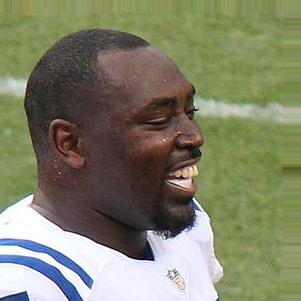
Age: 27